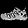
Label: Sandal